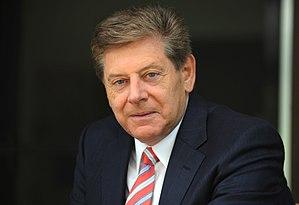
Eduard Oswald, né le 6 septembre 1947 à Augsbourg, est un homme politique allemand appartenant à l'Union chrétienne-sociale en Bavière.